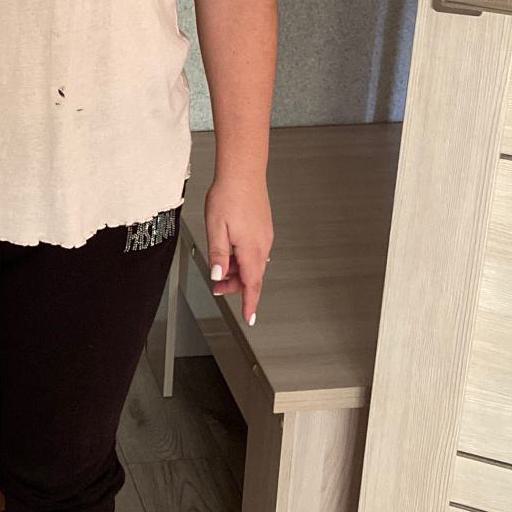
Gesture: no_gesture